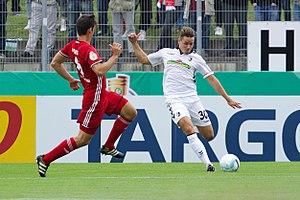
Christian Günter, né le 28 février 1993 à Villingen-Schwenningen dans le Bade-Wurtemberg, est un footballeur internationalallemand. Il évolue au poste d'arrière gauche au SC Fribourg.